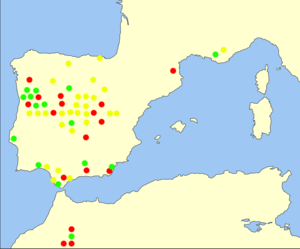
Xylocopa cantabrita est une espèce d'insectes hyménoptères. Cette abeille solitaire de grande taille est l'une des huit représentantes du genre Xylocopa en Europe. En France, elle est localisée au Massif de la Sainte-Baume dans le Var. Sa répartition est rare et clairsemée en Espagne et au Portugal ; au Maroc, elle est concentrée au Moyen-Atlas. Sa plante de prédilection est sans conteste l'asphodèle.